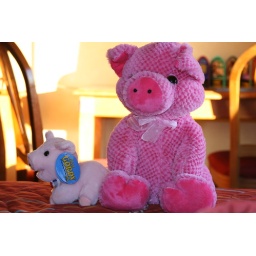
I am bad ass at chicken in the pot